Fish kill

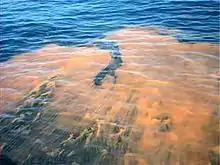
Red tide is a reddish algae bloom caused by a microorganism common in the Gulf of Mexico

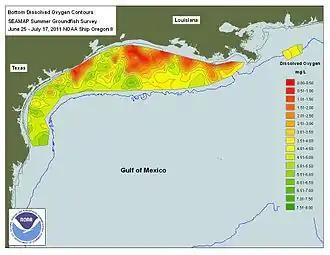
Map of the dead zone in the Gulf of Mexico

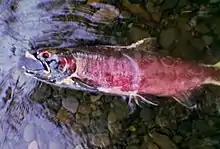
A salmon which has died after spawning

An algae bloom is the appearance of a large amount of algae or scum floating on the surface of a body of water. Algae blooms are a natural occurrence in nutrient-rich lakes and rivers, though sometimes increased nutrient levels leading to algae blooms are due to fertilizer or animal waste runoff. A few species of algae produce toxins, but most fish kills due to algae bloom are a result of decreased oxygen levels. When the algae die, decomposition uses oxygen in the water that would be available to fish. A fish kill in a lake in Estonia in 2002 was attributed to a combination of algae bloom and high temperatures. When people manage algae blooms in fish ponds, it is recommended that treatments be staggered to avoid too much algae dying at once, which may result in a large drop in oxygen content.